Keratocephalus

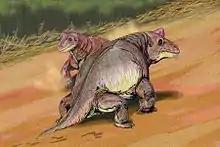
Restoration

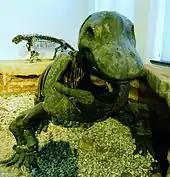
Front view

It was long, with long skull and had a mass of with a variable snout length, variable pachyostosis with a nasofrontal boss raised into a horn-like shape.